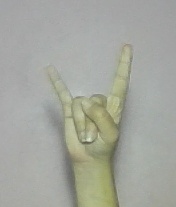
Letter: la